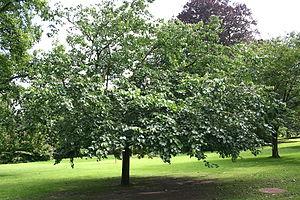
Murier blanc (Morus alba). Circonférence mesurée à 1m50 du sol: 115cm - (2007) Position exacte: Morlanwelz-Mariemont (Belgique) – Parc du domaine de Mariemont. Camera location50°